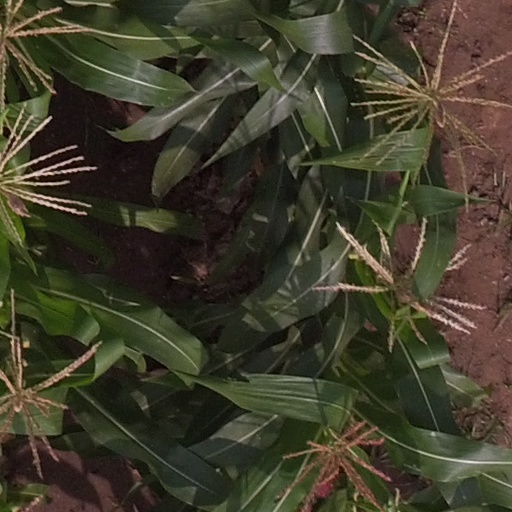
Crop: maize; corn